Jack Wood (racing driver)

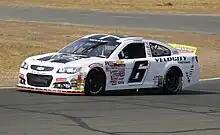
Wood's No. 6 ARCA car at Sonoma in 2023

In 2023, he drove part-time in the ARCA Menards Series again, driving the No. 6 car for Rev Racing in the main series, the East Series and the West Series. In the main ARCA Series/East Series combination race at Bristol, Wood drove a third car for the team, the No. 51 (his Truck Series number with KBM), as Lavar Scott, who drove full-time for Rev in the East Series that year, was driving the No. 6 car. Wood also drove the No. 28 car for Pinnacle Racing Group in the West Series season finale at Phoenix.